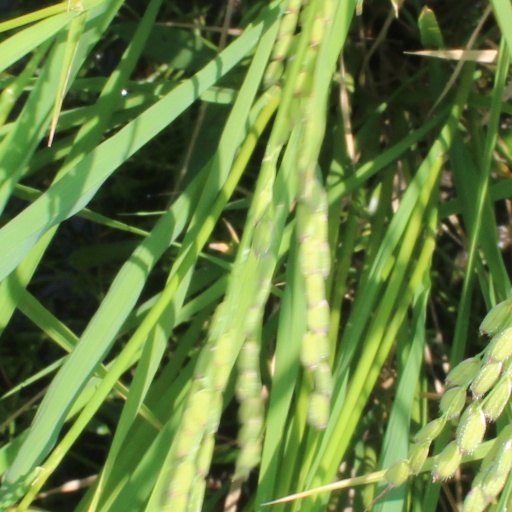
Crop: rice